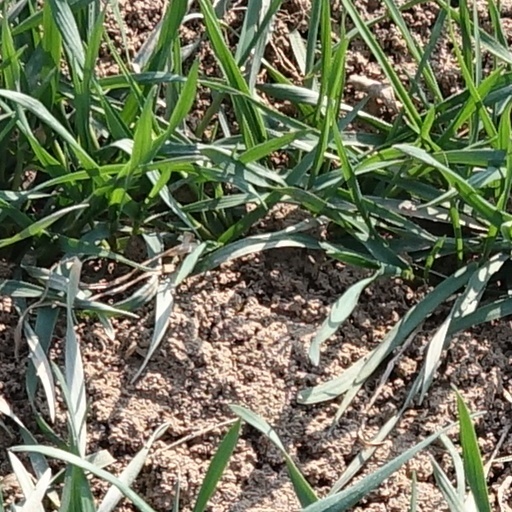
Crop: wheat